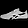
Label: Sneaker